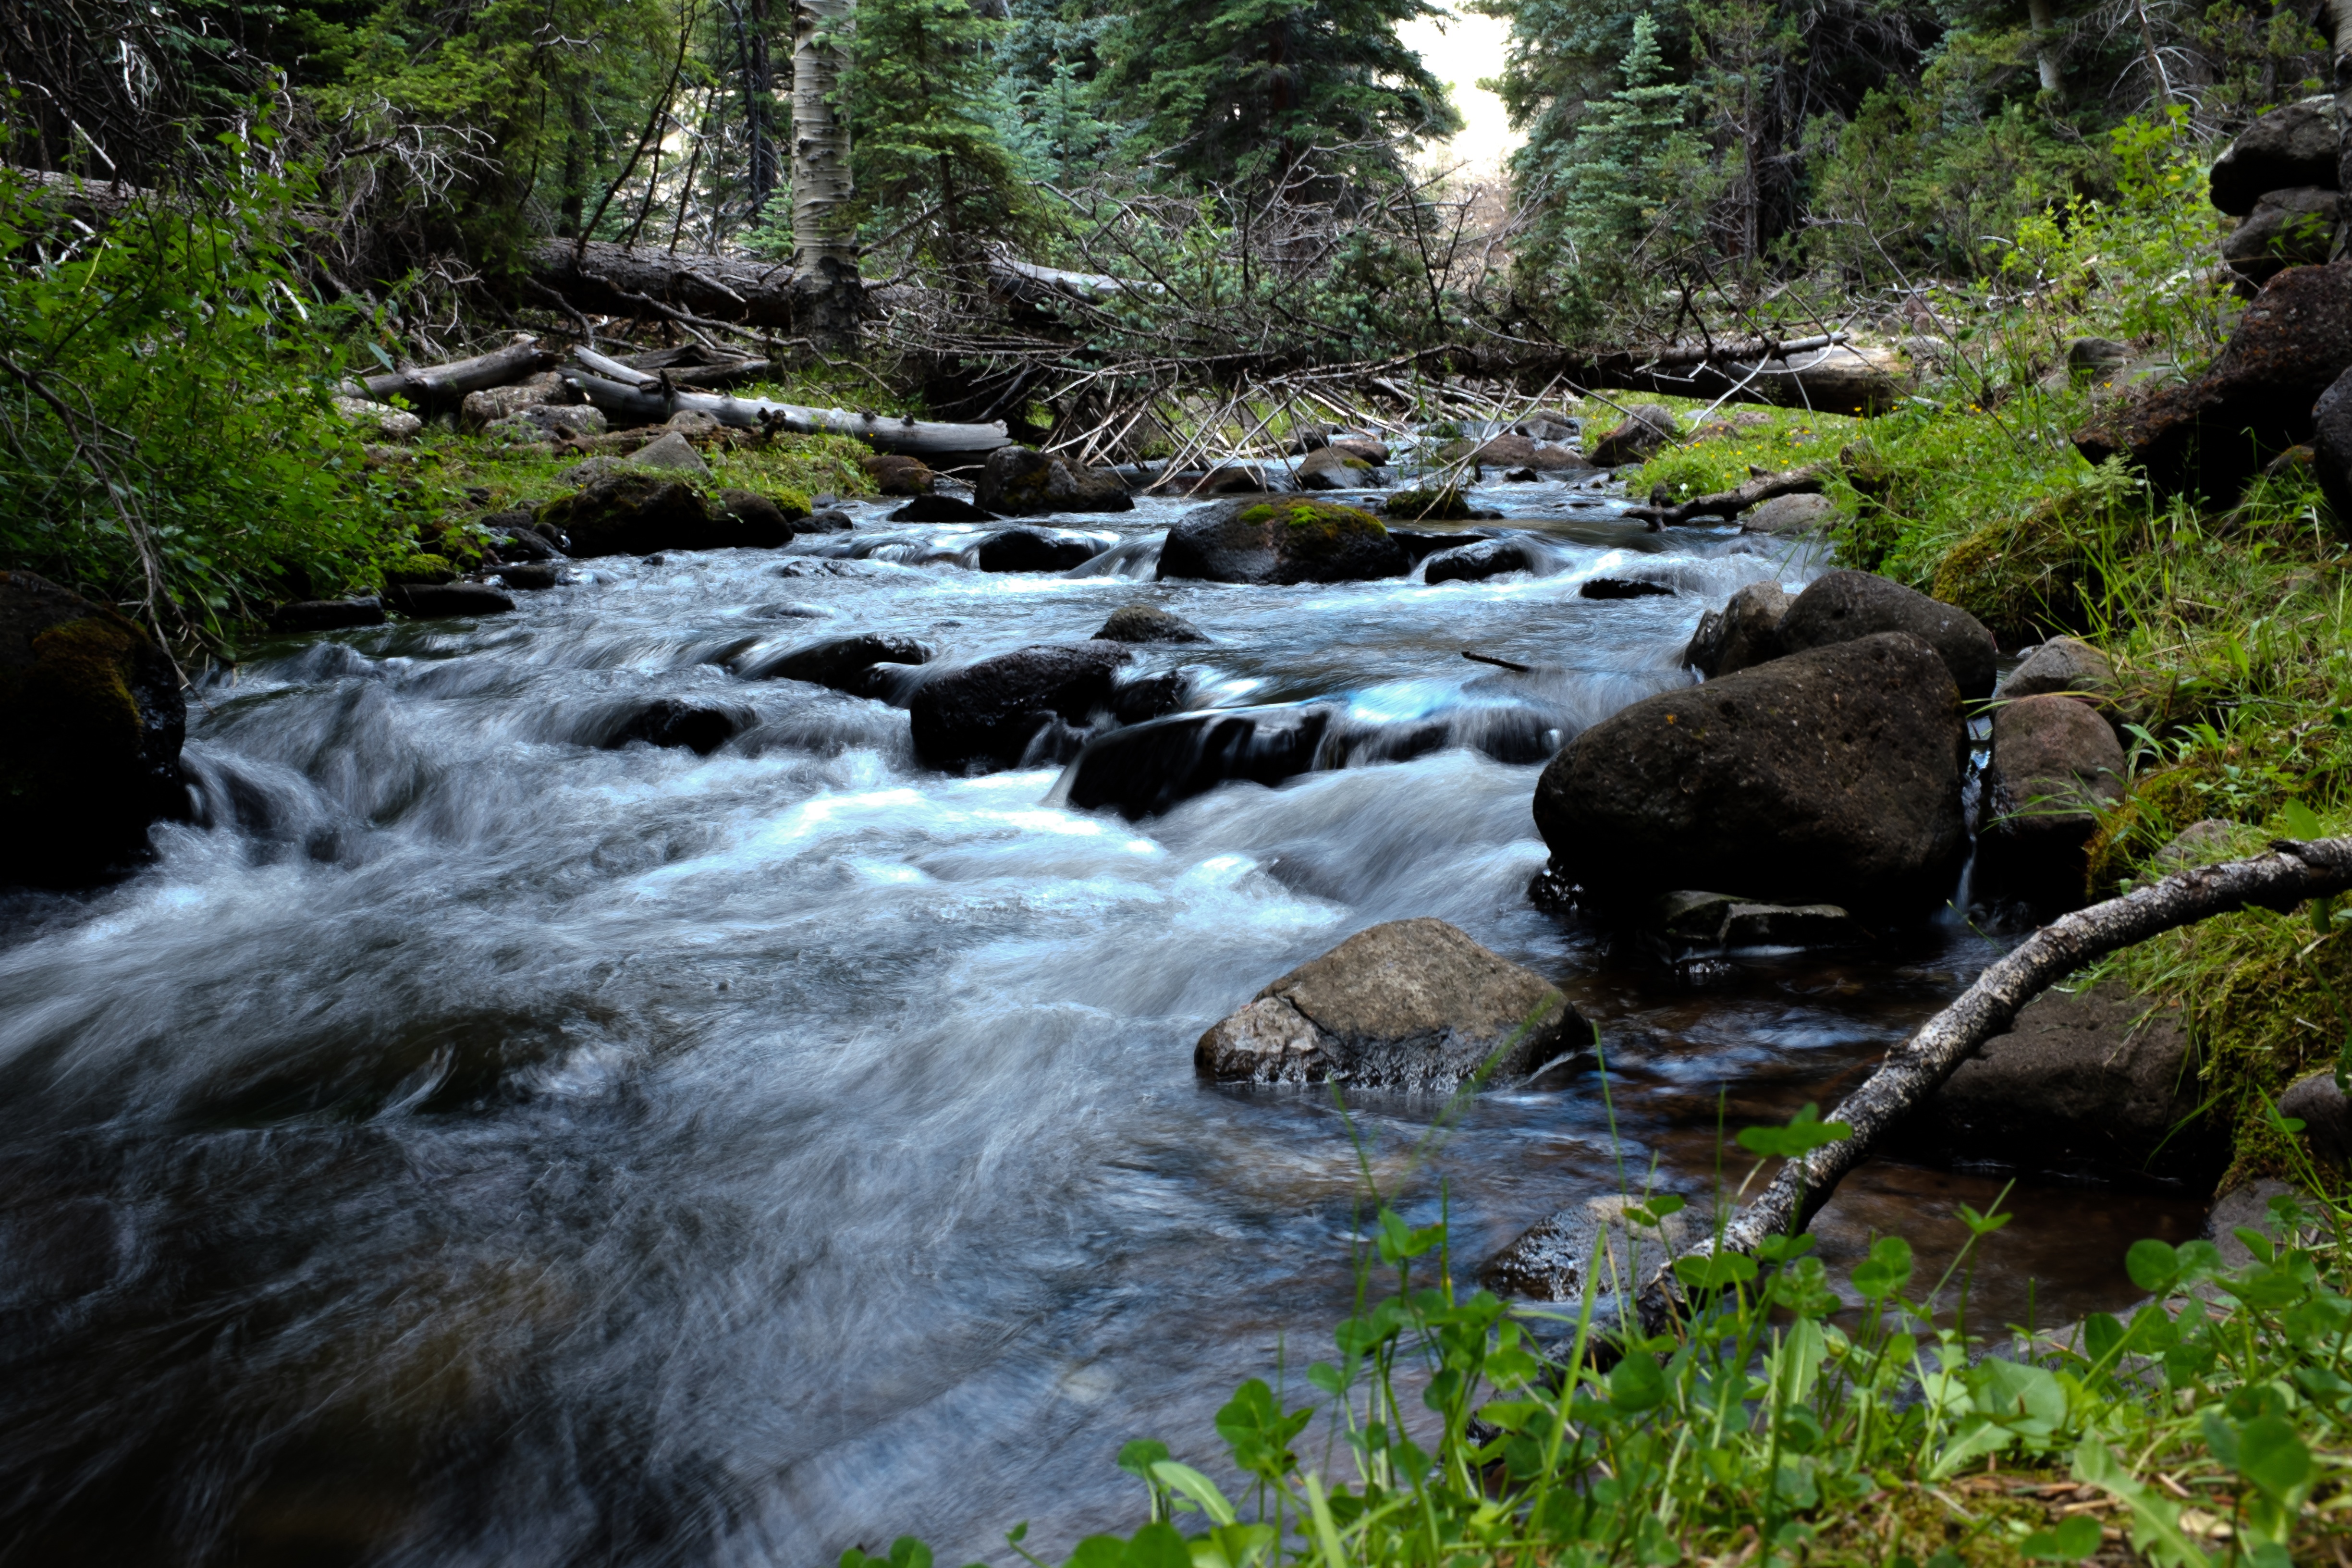
landscape, tree, water, nature, forest, rock, waterfall, creek, wilderness, leaf, river, valley, stream, autumn, rapid, body of water, rainforest, woodland, habitat, water feature, watercourse, landform, natural environment, geographical feature